Marco Rubio

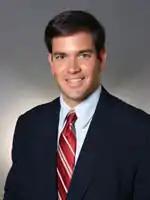
Rubio's official portrait as a Florida State Representative

When Rubio took his seat in the legislature in Tallahassee in January 2000, voters in Florida had recently approved a constitutional amendment on term limits. This created openings for new legislative leaders due to many senior incumbents having to retire. According to an article in "National Journal", Rubio also gained an extra advantage in that regard, because he was sworn in early due to the special election, and he would take advantage of these opportunities to join the GOP leadership.